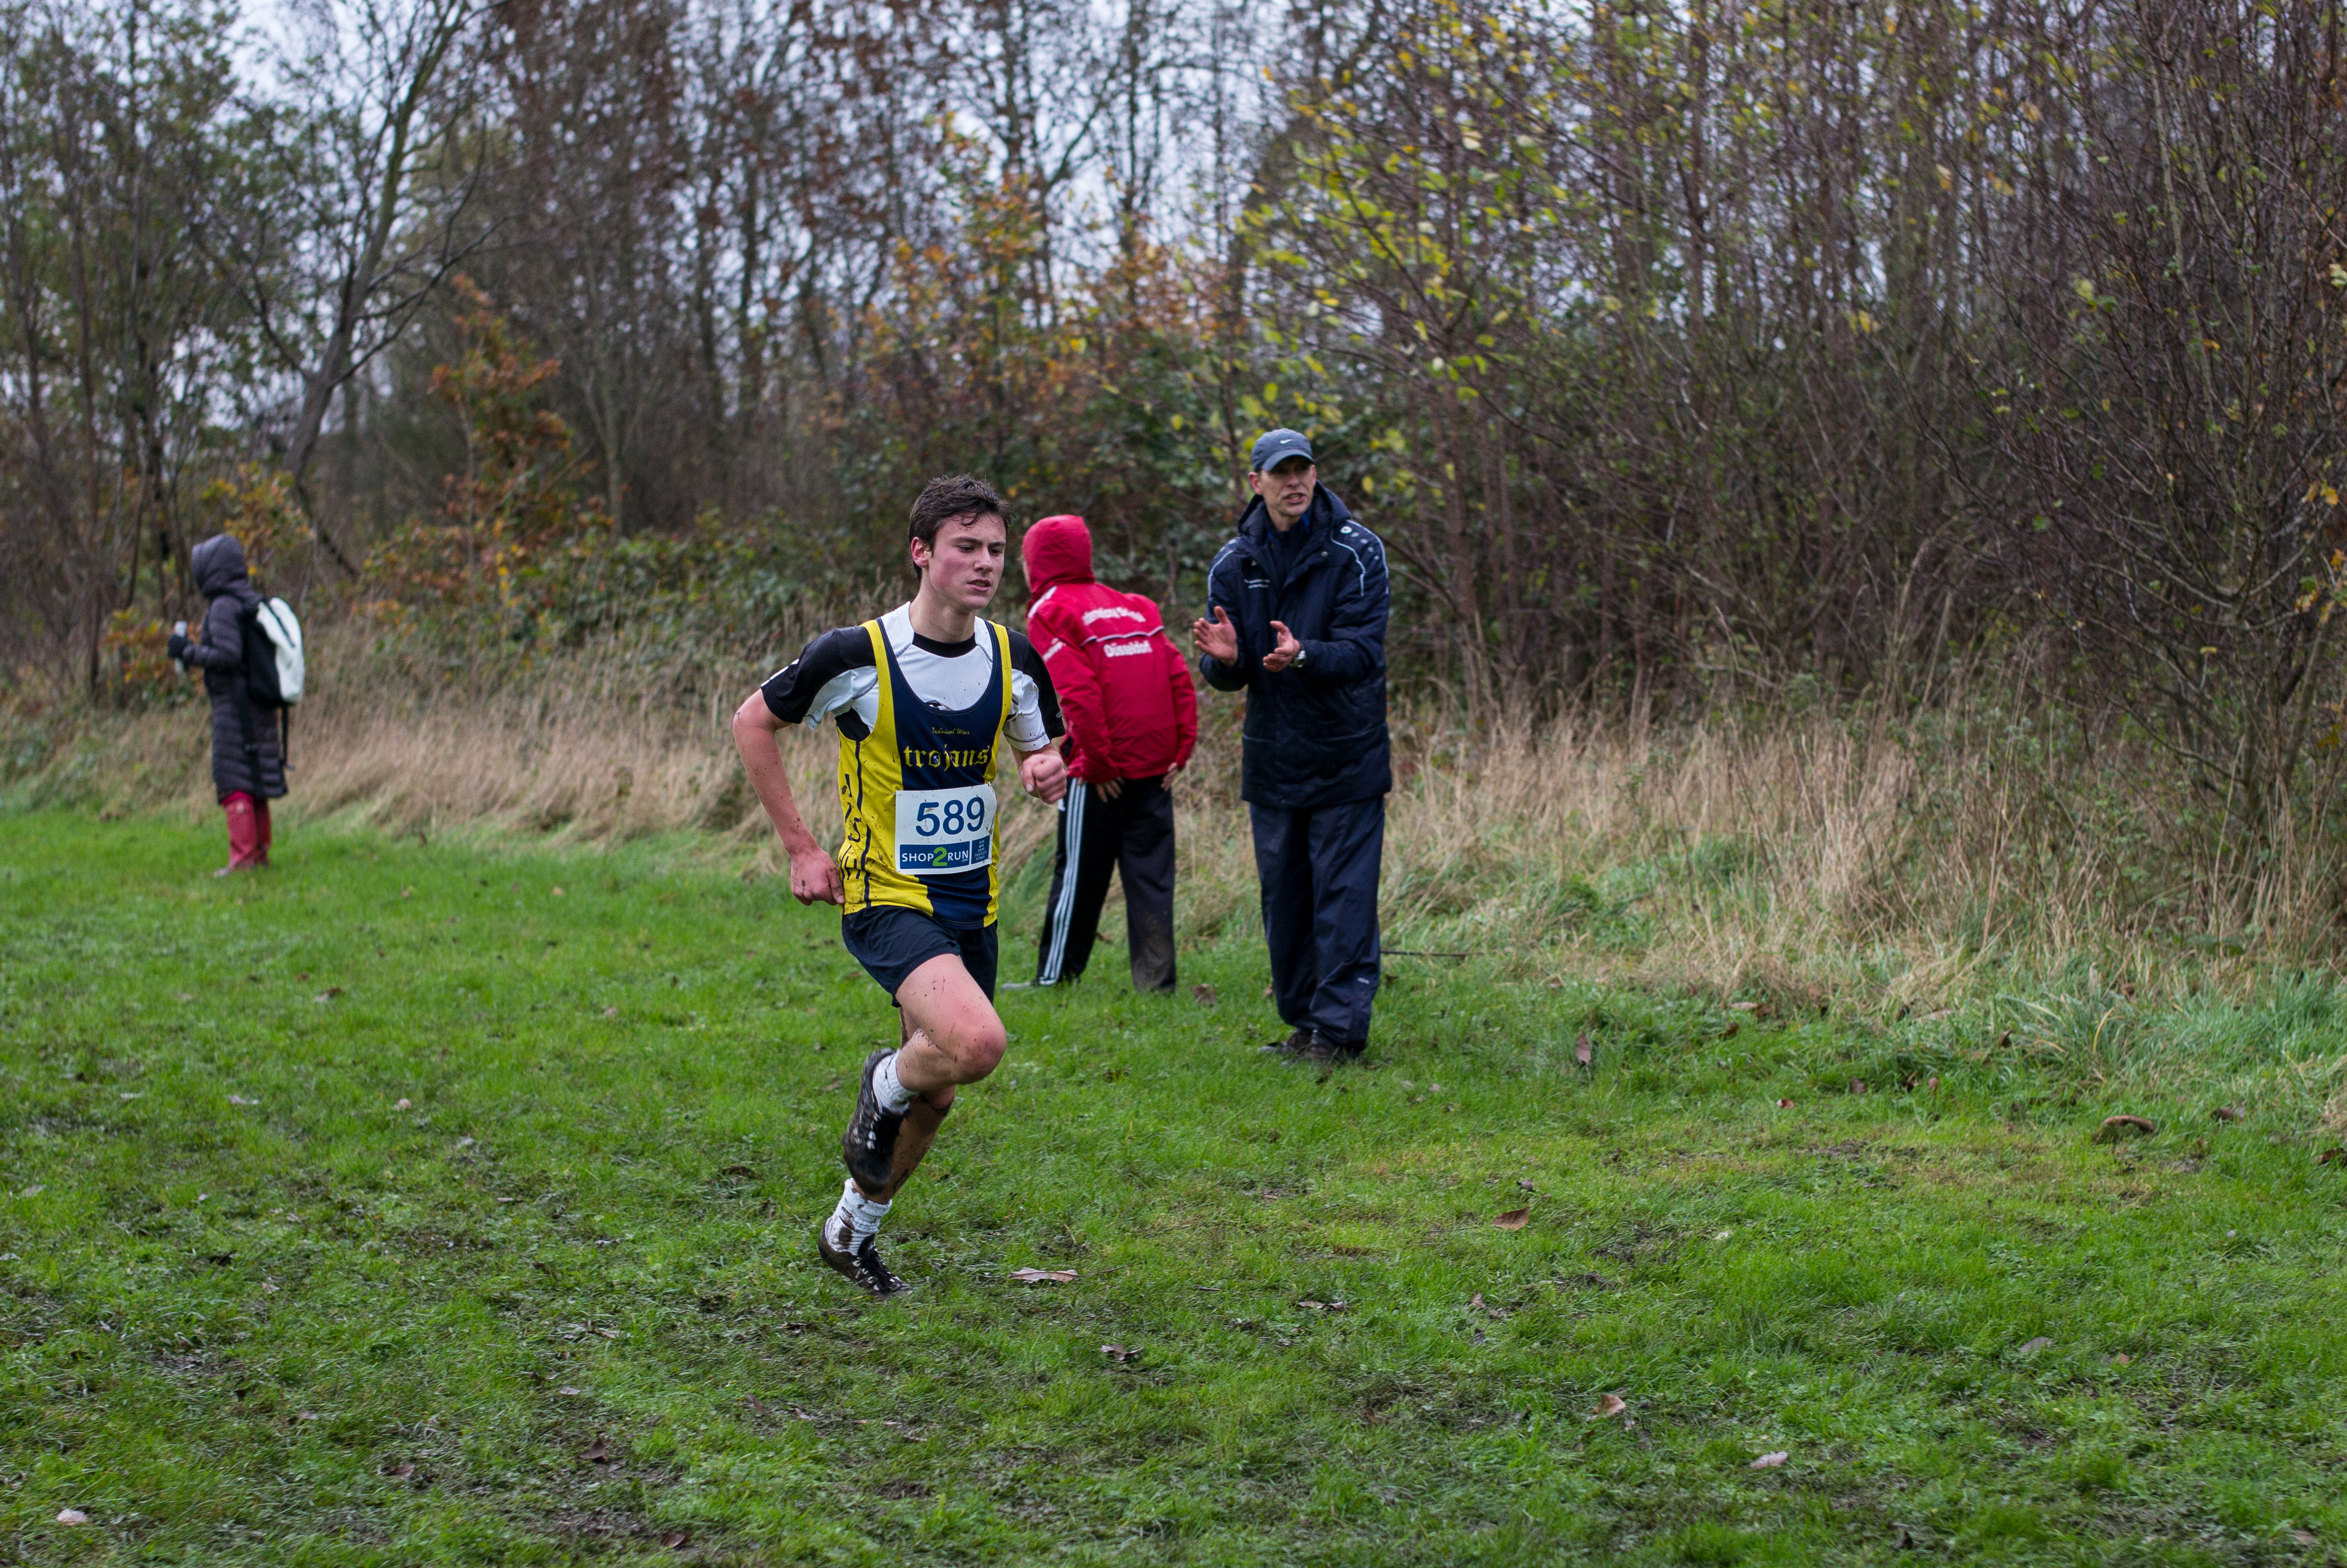
walking, person, trail, running, recreation, mountain bike, race, sports, endurance, athletics, mountain biking, physical exercise, outdoor recreation, orienteering, cyclo cross, human action, endurance sports, ultramarathon, duathlon, cross country running, cross country cycling